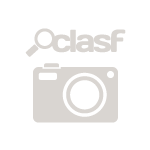
inline roller skates at a considerably low price !